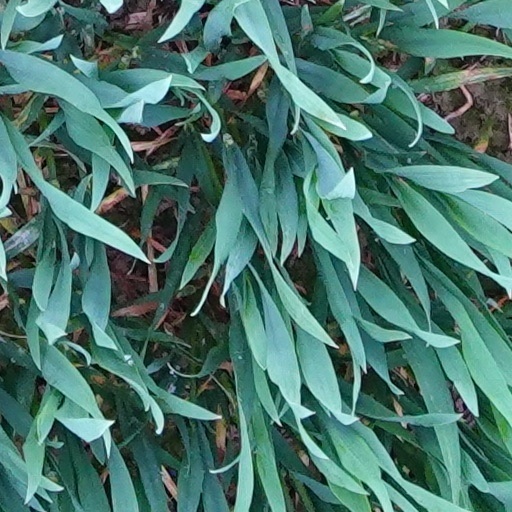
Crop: wheat